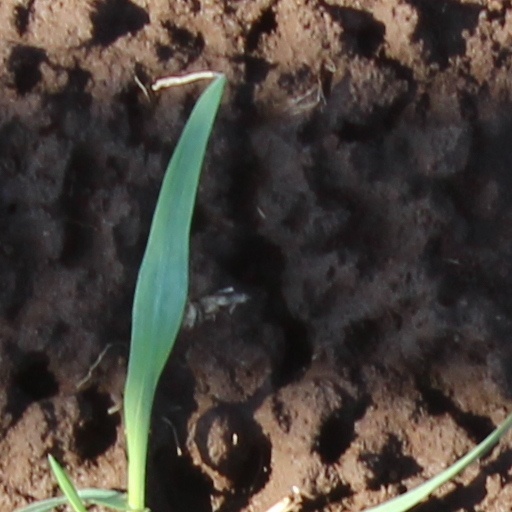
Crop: wheat